INTERIM-Theater

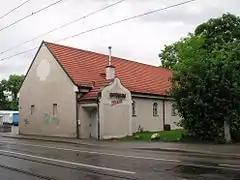

INTERIM-Theater is a theatre in Munich, Bavaria, Germany.